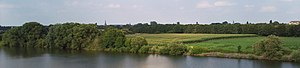
Gennep / Panorama
Gennep og Ottersum fra Maasbroen
Gennep er en kommune og en by, beliggende i den sydlige provins Limburg i Nederlandene. Kommunens areal er på 47,71 km², og indbyggertallet er på 17.070 pr. 1. april 2016. Kommunen grænser op til Bergen, Boxmeer, Cuijk, Mook en Middelaar, Groesbeek, Kranenburg og Goch.